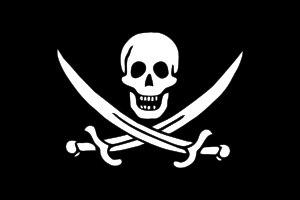
L’histoire de la culture des plantes sucrières couvre une période allant de la haute Antiquité à nos jours.
La grande époque de la piraterie dans les Caraïbes commence aux alentours de 1520 et s'étend jusqu'aux années 1720. La période la plus faste pour les pirates se situe entre 1640 et 1680. La flibuste se développe au détriment de l'empire colonial espagnol à partir des ports de Port Royal à la Jamaïque, de l'île de la Tortue et de Nassau dans les Bahamas.